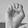
ASL letter: E